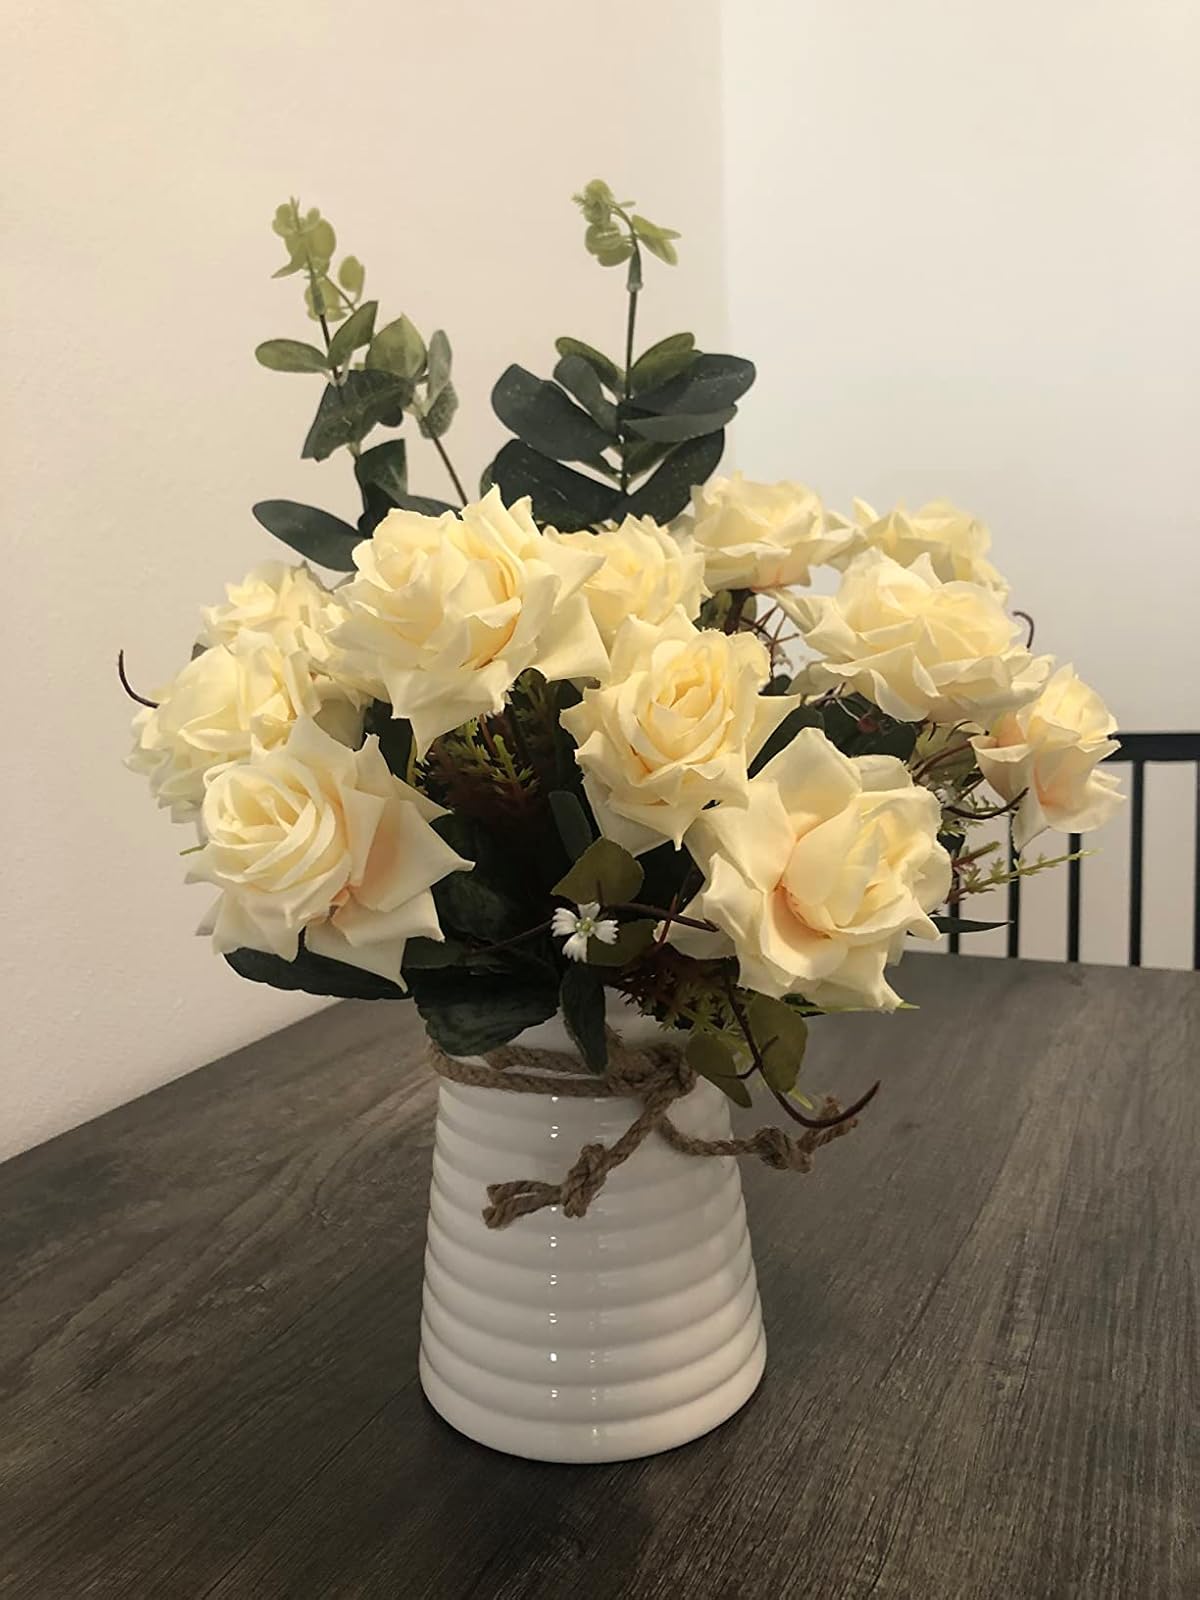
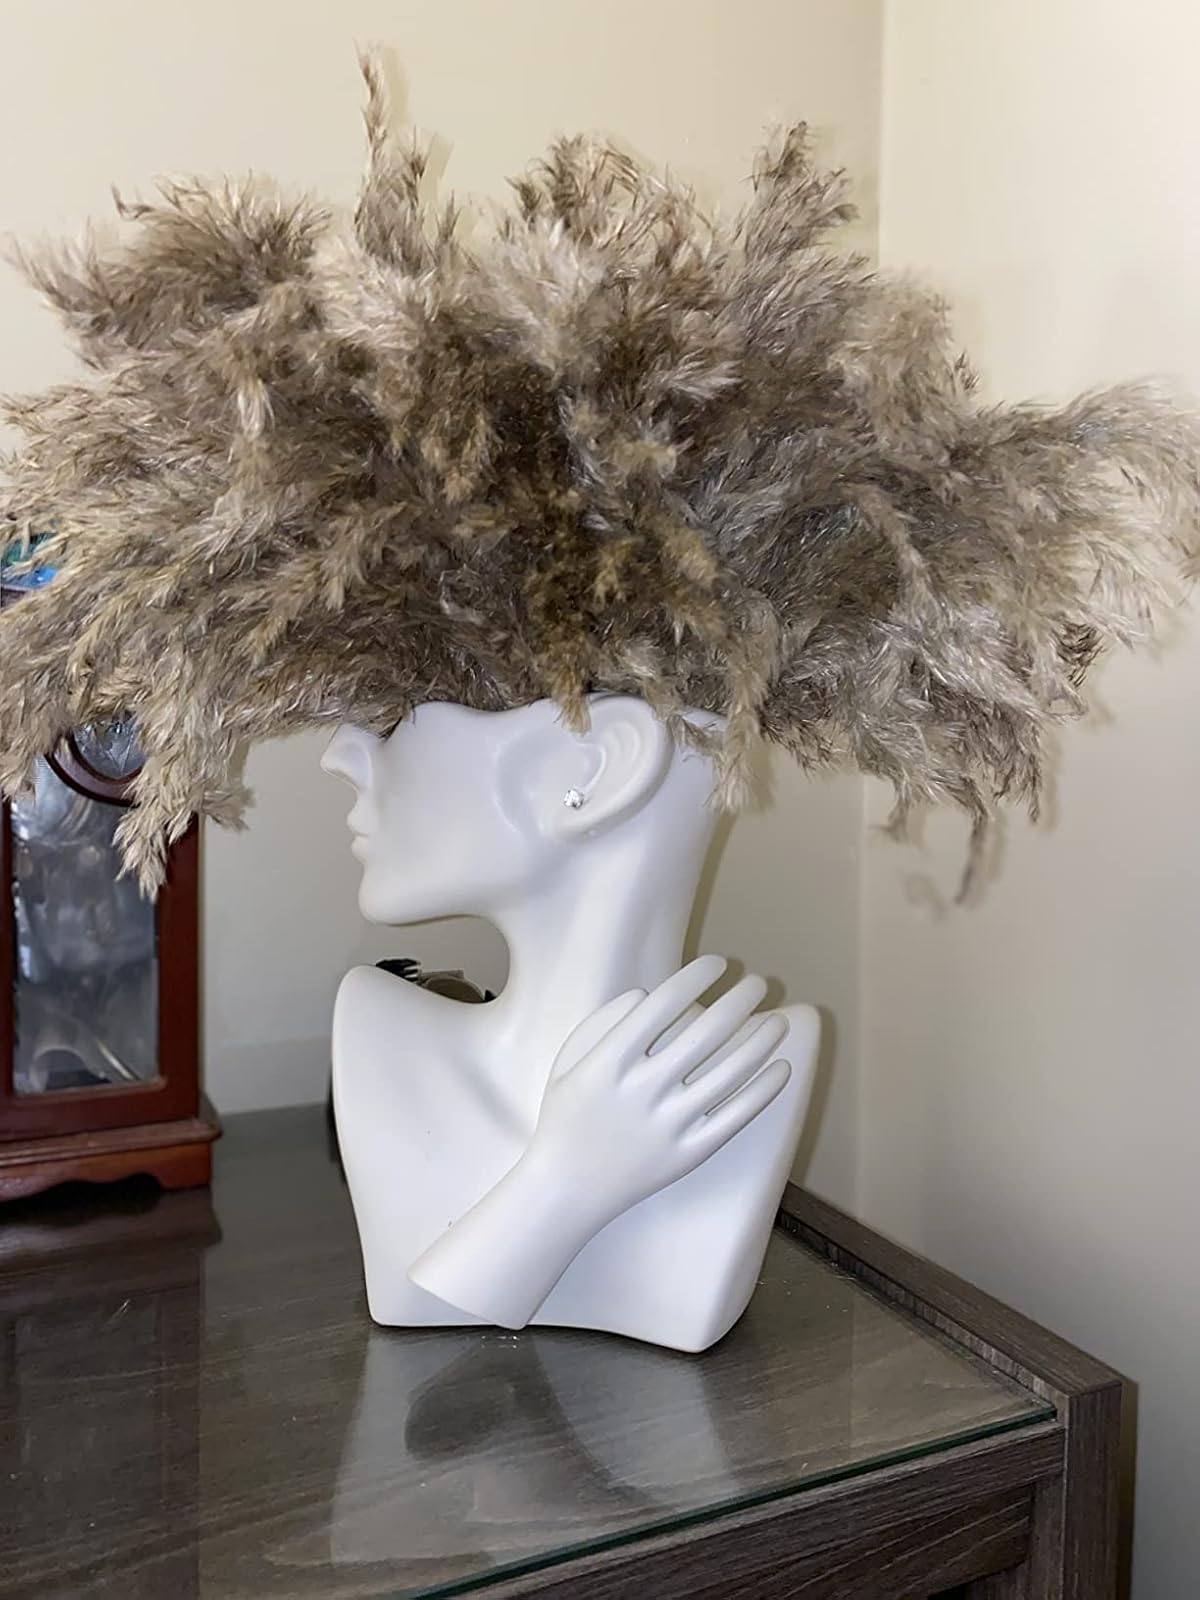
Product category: vase
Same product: no